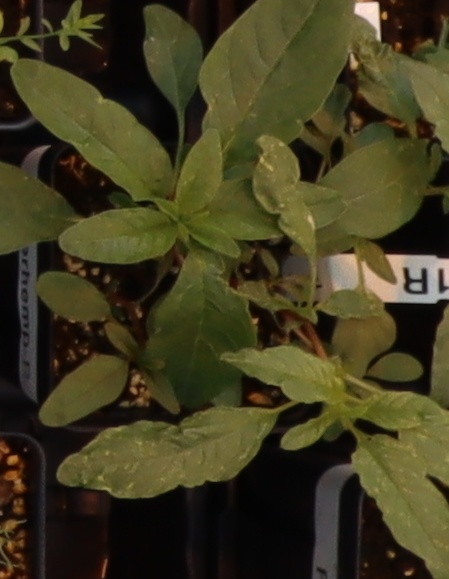
Label: Waterhemp